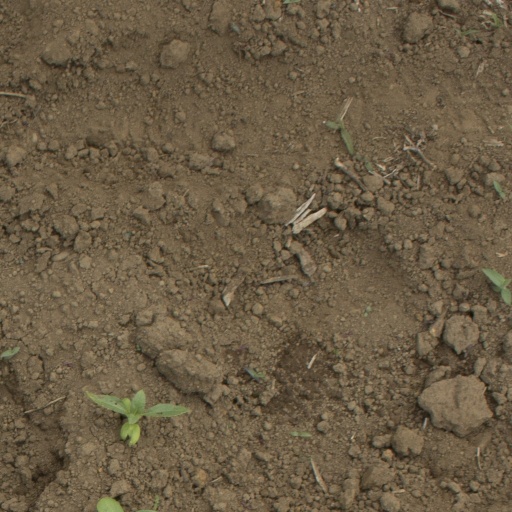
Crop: Jerusalem artichoke